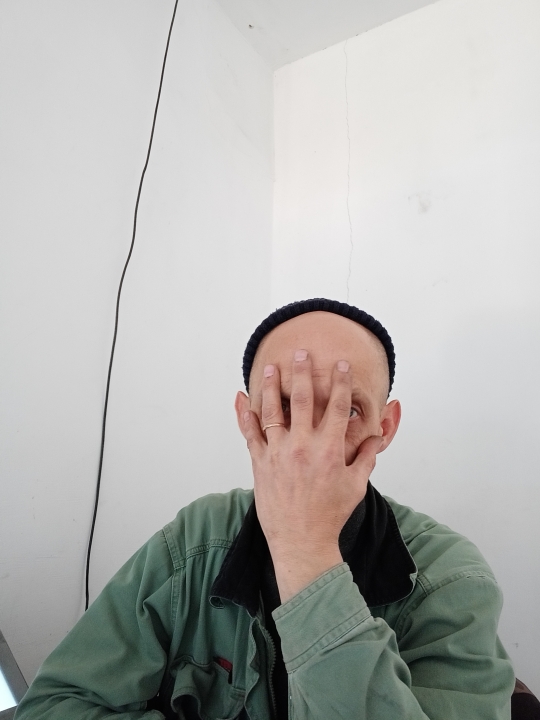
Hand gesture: no_gesture